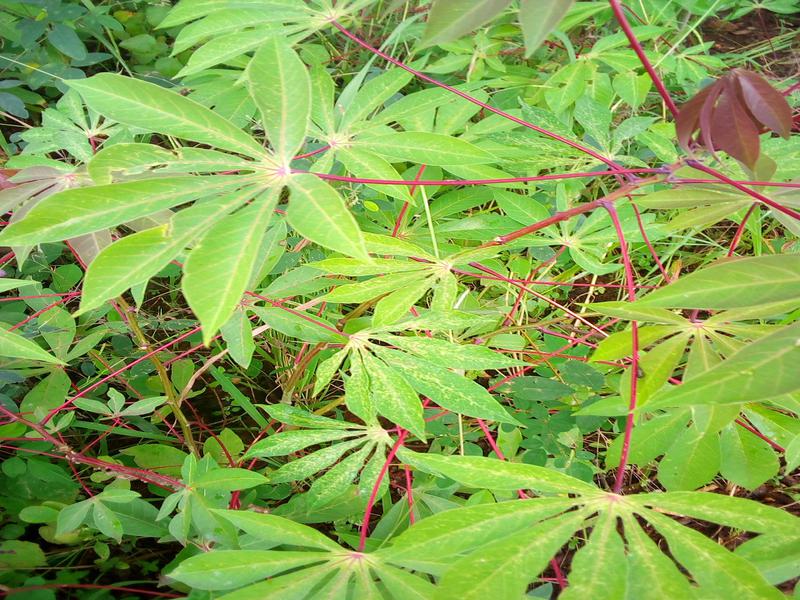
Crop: cassava
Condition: green_mottle